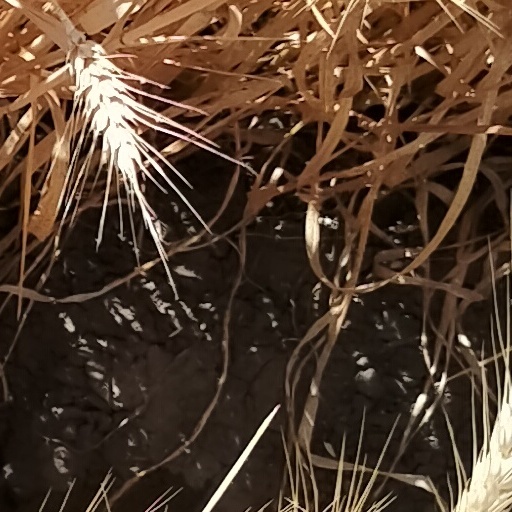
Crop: wheat